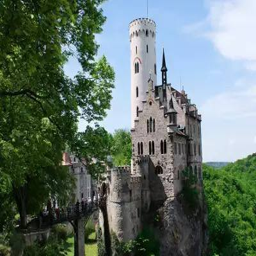
Burg Gutenberg